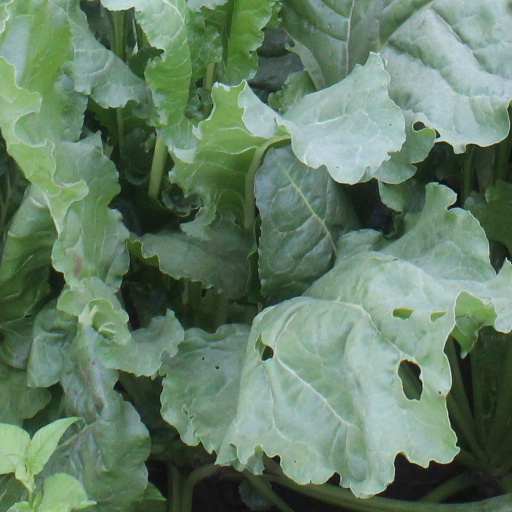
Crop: sugar beet